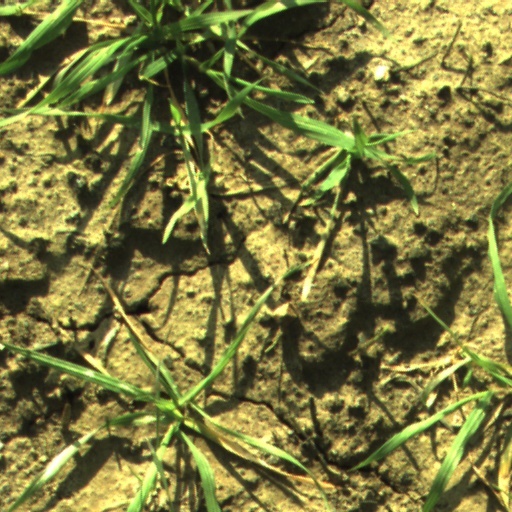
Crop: wheat